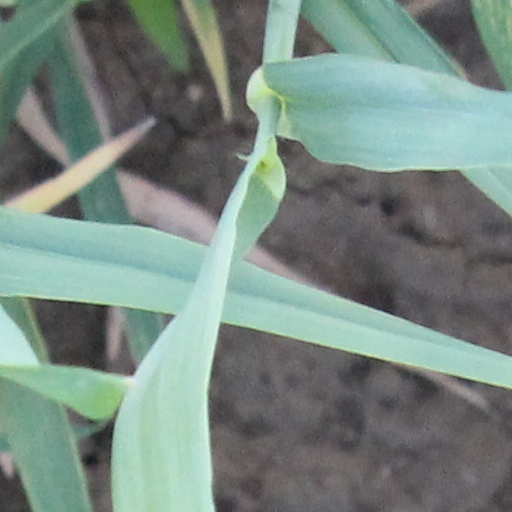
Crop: wheat